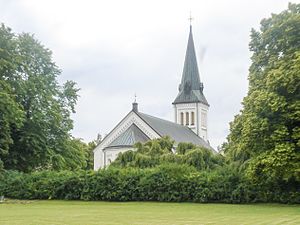
Malexander Kirke
Malexander Kirke
Malexander Kirke er en stenkirke, der ligger i byen Malexander i Boxholms kommun, Sverige.